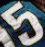
Number: 5